Thugs of Hindostan

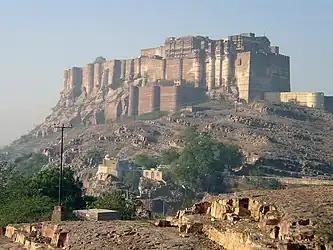
Mehrangarh Fort, situated in Rajasthan, where a large portion of sequences were filmed.

"Thugs of Hindostan"s estimated production budget is , making it the most expensive Bollywood film. It was initially planned to be produced on a budget of , but the budget was overrun while filming. Filming commenced on 5 June 2017 in Malta. Two ships were constructed in Malta for the purpose of filming; shooting was heavily guarded to prevent leaks from sets. The ships were built by over 1000 people working together and weighed 200,000 kg each. By 28 June 2017, Bachchan finished filming his first schedule in Malta. In middle July, Khan took a break from filming and went on a vacation to Italy.